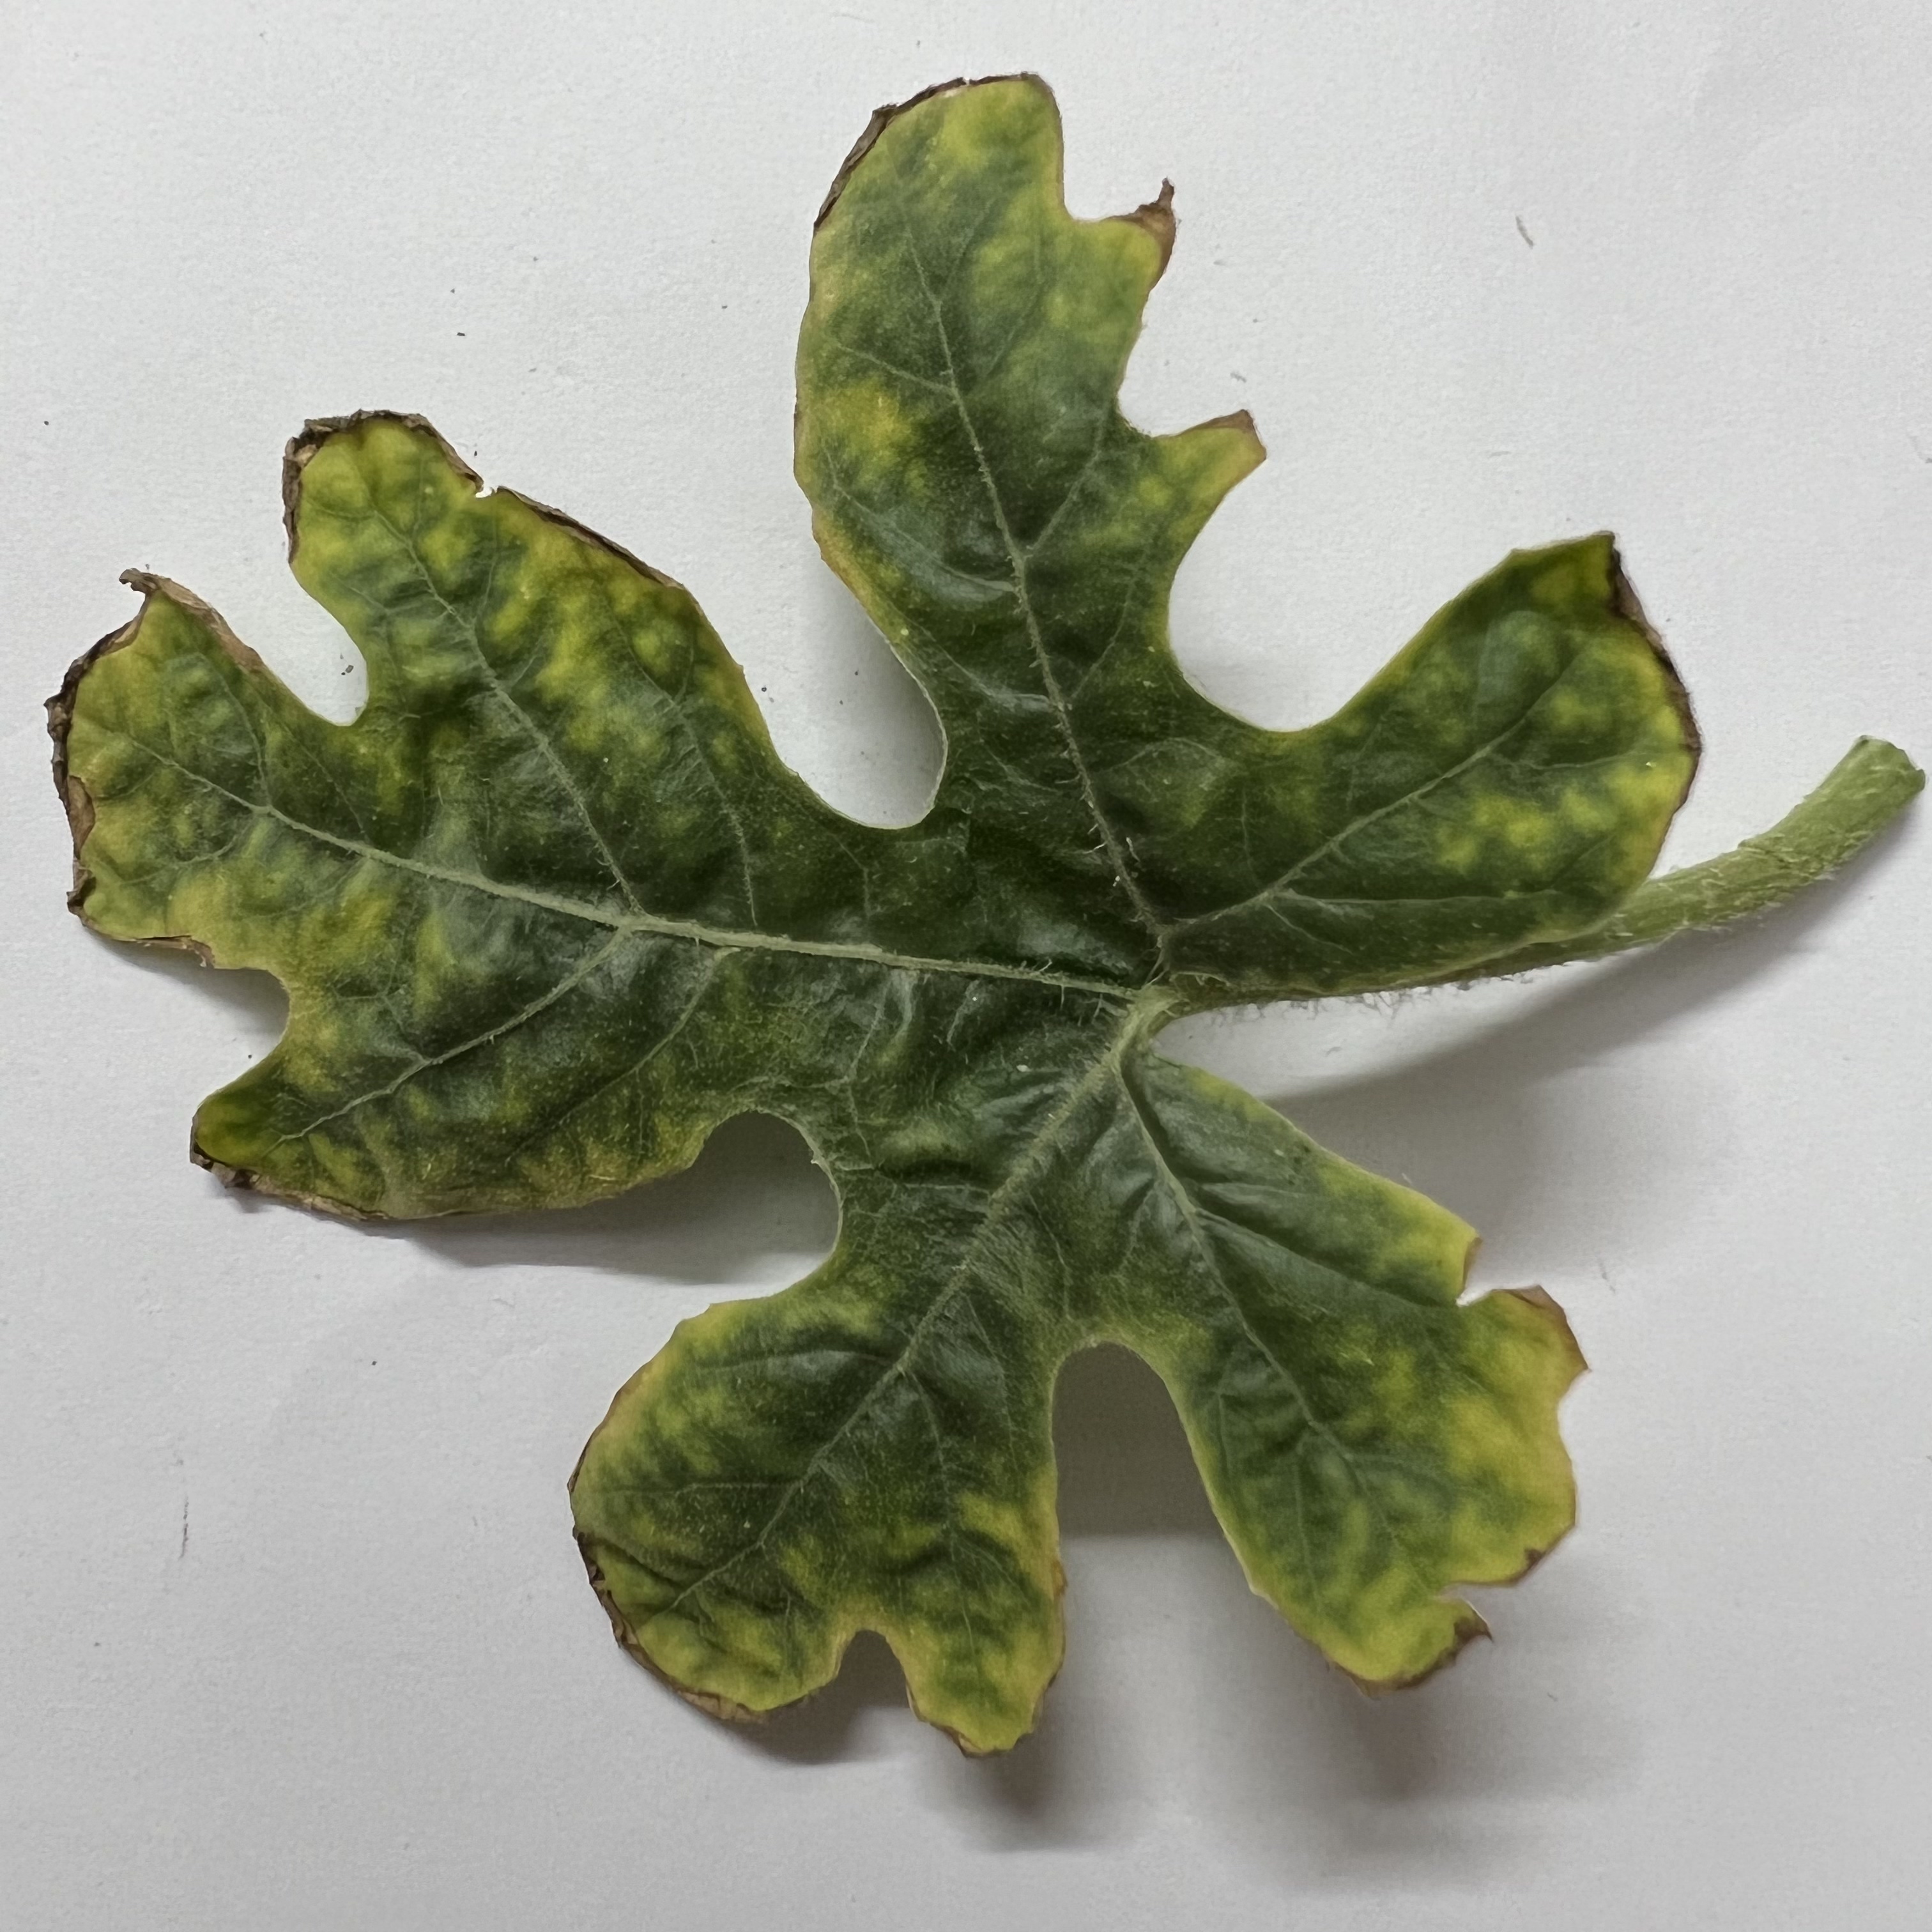
Label: Downy_Mildew